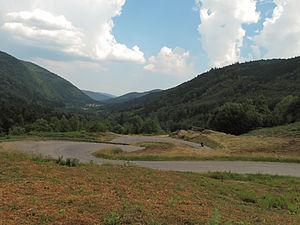
entre Sewen et La Gentiane, panorama du chemin